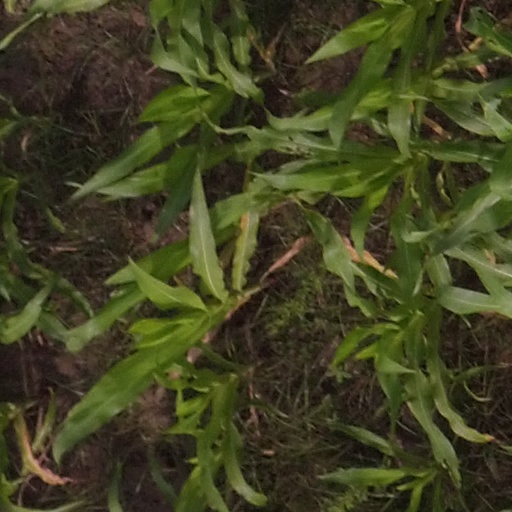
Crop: maize; corn